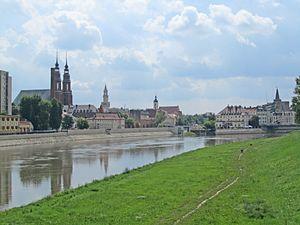
Opole est une ville du sud de la Pologne, chef-lieu de la voïvodie du même nom. Opole est une ville-powiat et est le chef-lieu du powiat d'Opole sans se trouver sur son territoire. Avec 128 140 habitants en 2017, il s'agissait de la vingtième plus grande ville polonaise.
La Haute-Silésie est la partie sud-est de la région géographique et historique de Silésie, située principalement en Pologne. La partie ouest de l'ancienne Silésie autrichienne, la Silésie tchèque, appartient à la République tchèque.